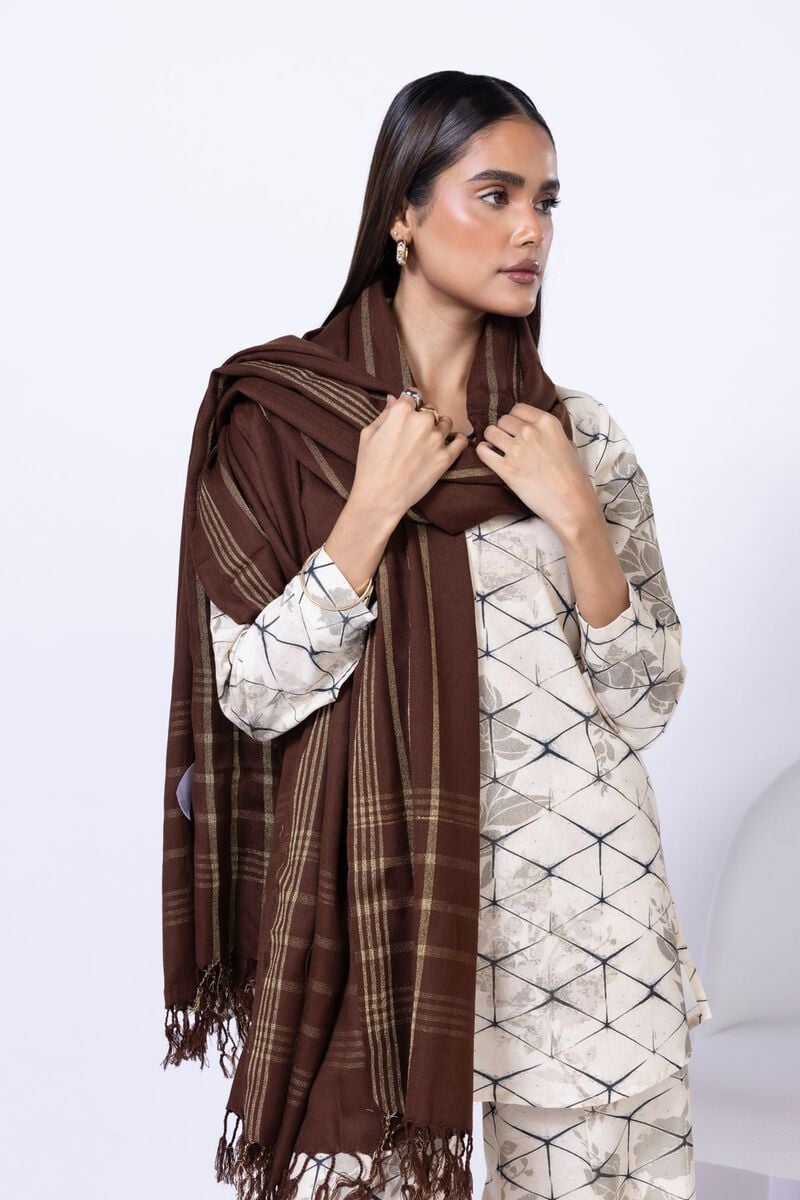
brown multi check pashmina scarf